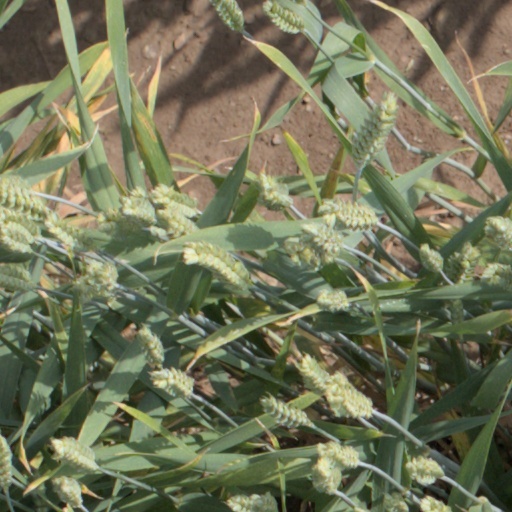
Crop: wheat